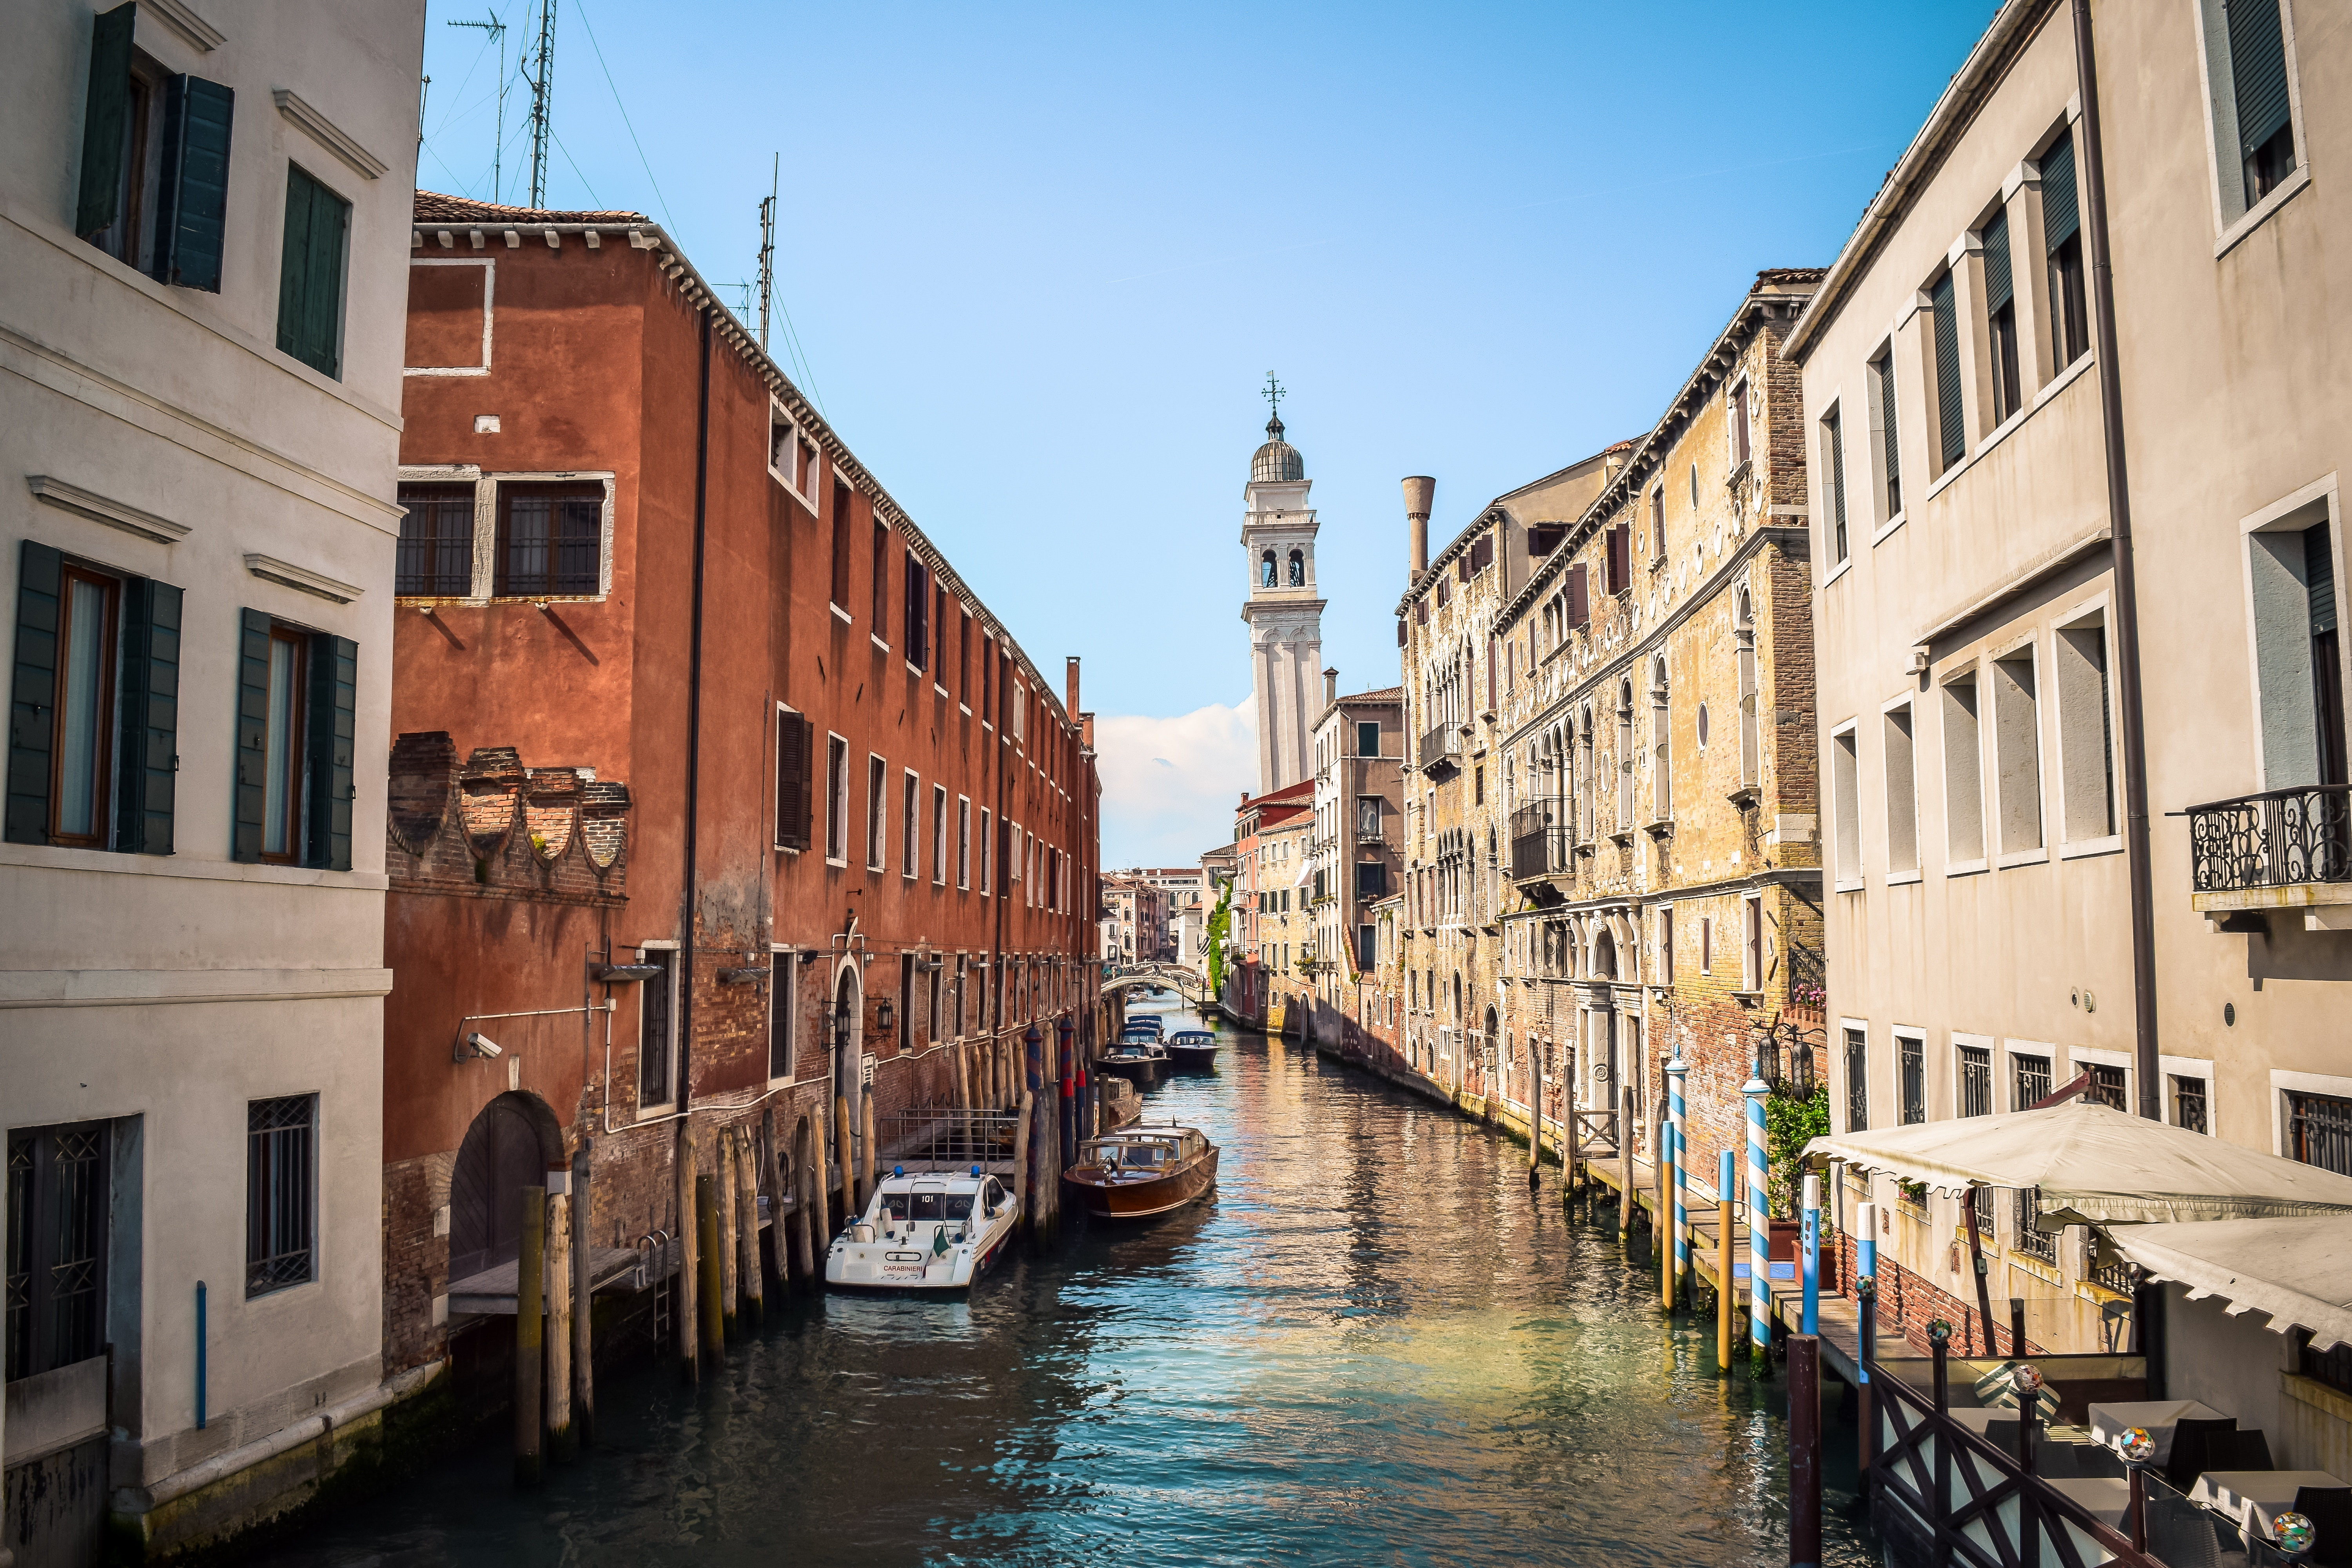
water, boat, town, building, river, canal, cityscape, vehicle, waterway, body of water, channel, neighbourhood, landform, geographical feature